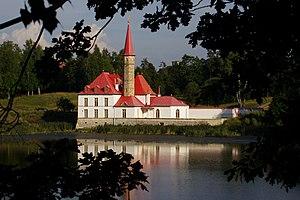
Le parc du prieuré est un parc paysager de 154 hectares situé à Gatchina, près de Saint-Pétersbourg, qui doit son nom au prieuré de Gatchina, petite résidence impériale. Malgré sa situation, il n'appartient pas à l'ensemble du musée et de la réserve naturelle du palais de Gatchina, dont il est voisin. Le parc est recouvert de bosquets, de pelouses et d'une forêt, ainsi que deux petits lacs, le lac Noir et le lac de Filkino.
La liste des châteaux en Russie est non exhaustive, et regroupe des châteaux fortifiés et monastères fortifiés construits en Russie. Elle ne prend pas en compte les châteaux d'agréments, les résidences impériales et les palais princiers ou particuliers.